List of birds of Algeria

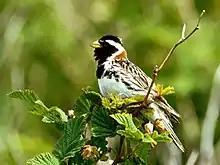
Lapland lonspur

Finches are seed-eating passerine birds, that are small to moderately large and have a strong beak, usually conical and in some species very large. All have twelve tail feathers and nine primaries. These birds have a bouncing flight with alternating bouts of flapping and gliding on closed wings, and most sing well.